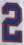
Number: 2